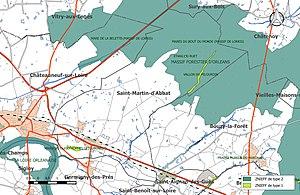
Carte des Zones naturelles d'intérêt écologique faunistique et Floristique (ZNIEFF) de la commune de fr:Saint-Martin-d'Abbat.
Saint-Martin-d'Abbat est une commune française, située dans le département du Loiret en région Centre-Val de Loire.